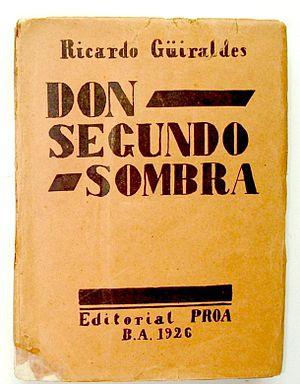
Don Segundo Sombra est un roman champêtre de l’écrivain argentin Ricardo Güiraldes, paru en 1926 à San Antonio de Areco. Il s’inscrit dans le genre dit gauchesco, dont il est assurément, avec le poème narratif Martín Fierro de José Hernández et le Facundo de Sarmiento, un des sommets, voire l’aboutissement. Au contraire du poème de Hernández, le roman de Güiraldes ne revendique pas, pour le gaucho, une place dans la société argentine, mais s’applique seulement à l’évoquer comme personnage légendaire, sur un ton élégiaque. Le roman se présente en même temps sous la forme d’un roman d’apprentissage, le narrateur, ancien disciple de Don Segundo, donnant en effet un compte rendu de sa longue initiation au métier de gaucho, avec ses épreuves, ses échecs, ses conquêtes, sous la conduite de son maître. C’est, en tout état de cause, un des grands classiques de la littérature hispano-américaine.
Ricardo Güiraldes, était un romancier et poète argentin. Son ouvrage le plus connu, le célébrissime roman Don Segundo Sombra, dont il commença la rédaction à Paris, et auquel il faut cependant se garder de réduire son œuvre, dépeint la vie rustique d’un gaucho ― équivalent approximatif du cow-boy américain ― dans la pampa argentine. Ce n’est pas le moindre des paradoxes que cet écrivain, issu d’une riche famille aristocratique de Buenos Aires, grand voyageur cosmopolite pétri de littérature française moderne et une des figures de l’avant-gardisme argentin, ait campé d’une façon si saisissante un prototype de gaucho, noble, stoïque et généreux, mais jaloux de sa solitude et de son indépendance ; mais précisément, l’antagonisme entre vie campagnarde et vie intellectuelle citadine constitue un des leitmotive de l’œuvre de Güiraldes.